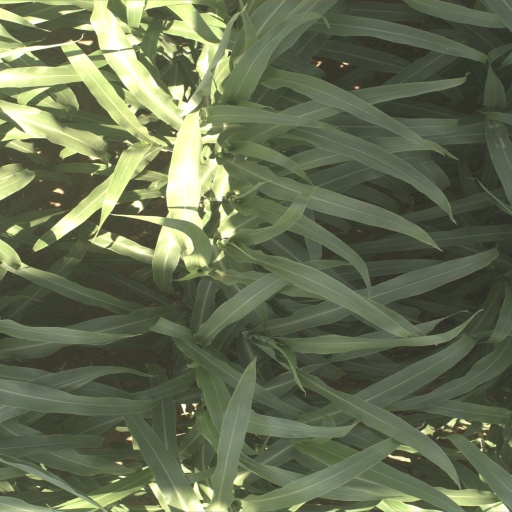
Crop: sorghum